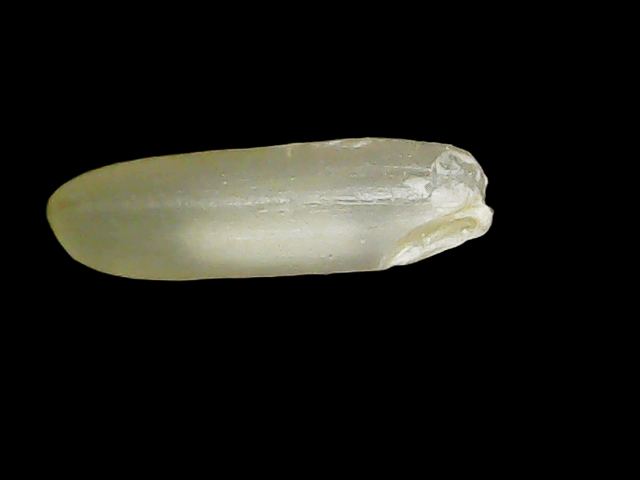
Rice variety: Binadhan21